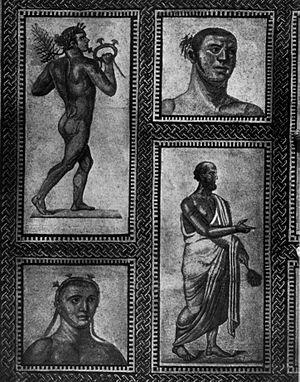
Les deux mosaïques des athlètes des thermes de Caracalla sont conservées dans le musée Pio Cristiano faisant partie des musées du Vatican. Les mosaïques ont été redécouvertes en 1824 lors des fouilles du comte Egidio Di Velo dans les absides de la Palestre des thermes de Caracalla. En 1838, elles ont été transférées au musée du Latran. En 1963, elles ont à nouveau déménagé dans les musées du Vatican, où elles se trouvent toujours.